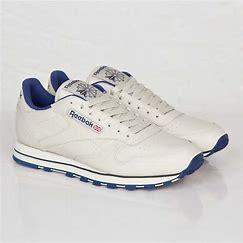
Brand: Reebok
Model: Classic Leather